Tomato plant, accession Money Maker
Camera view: vertical (180 deg); turntable rotation: 30 degrees
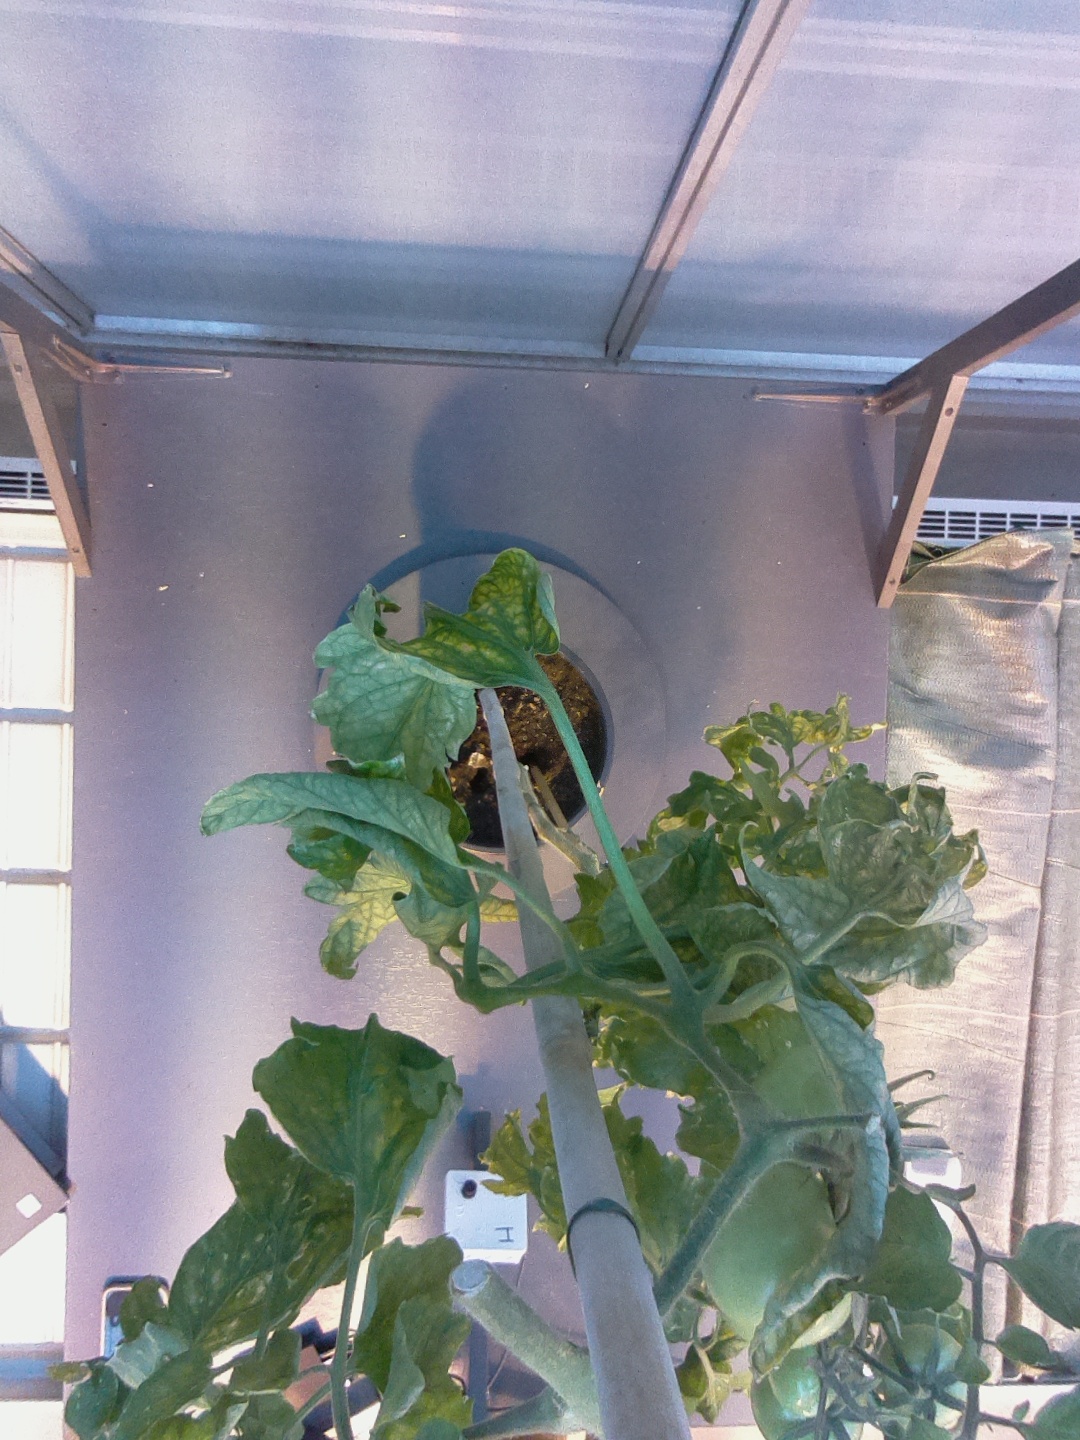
BBCH growth stage 78: 80% -90% of final fruit size